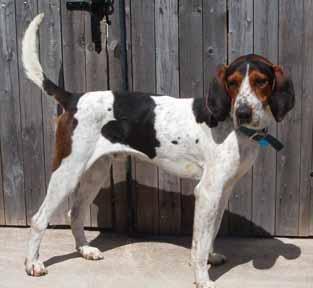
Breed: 216-n000063-Walker_hound